Brother Theodore

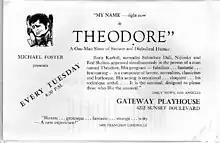
1946 advertisement for theatrical performance by Brother Theodore

Theodore Isidore Gottlieb (November 11, 1906 – April 5, 2001), mostly known as Brother Theodore, was a German-born American actor and comedian known for rambling, stream-of-consciousness monologues which he called "stand-up tragedy". His style is similar to Diseuse or Kabarett, which was popular in Western Germany during the 1920s and '30s. He was described as "Boris Karloff, surrealist Salvador Dalí, Nijinsky and Red Skelton…simultaneously".